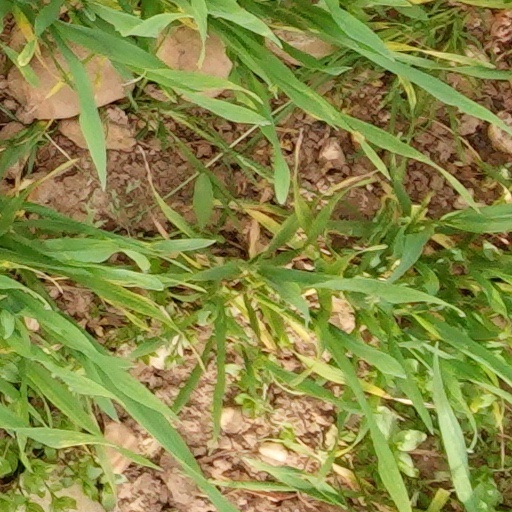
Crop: wheat